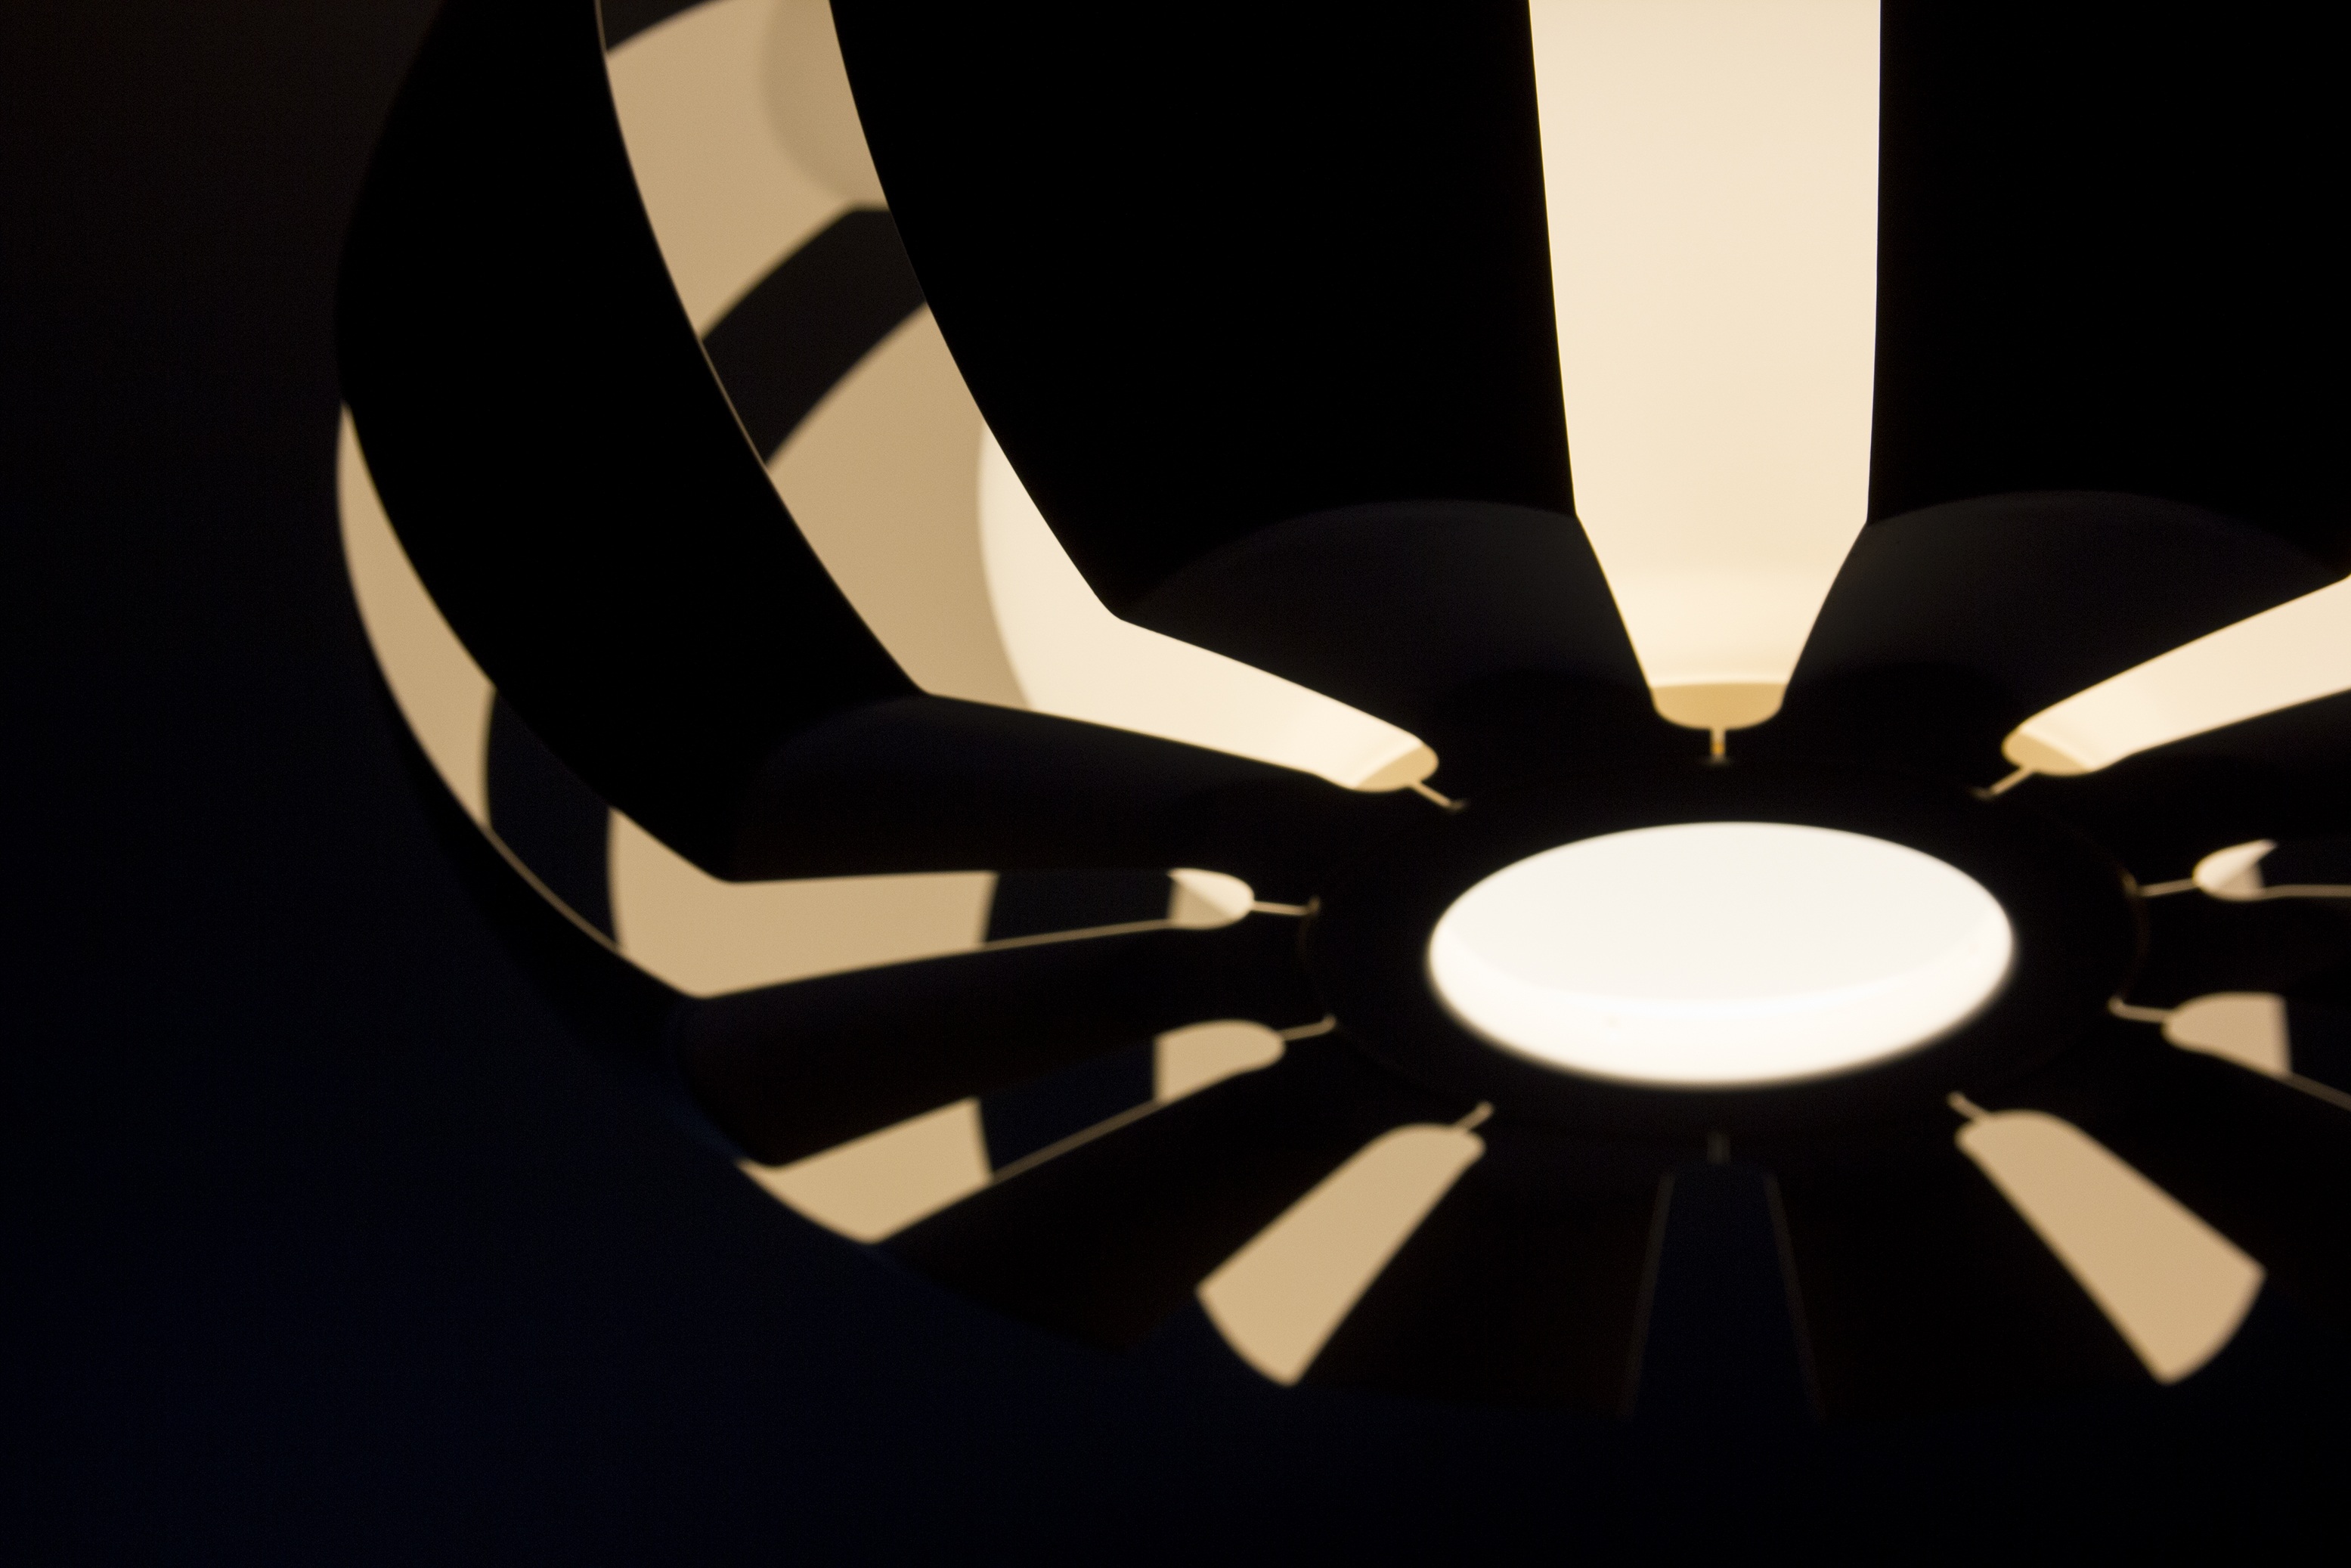
light, wheel, house, interior, home, darkness, lamp, black, furniture, lighting, modern, circle, living, illustration, design, decorative, symmetry, light fixture, ikea, shape